Pontardawe Arts Centre

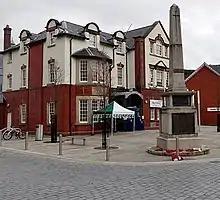
Image of the Pontardawe Arts Centre

Pontardawe Arts Centre is a multi-purpose cultural venue in Pontardawe, Neath Port Talbot, Wales. The building is owned by Neath Port Talbot County Borough Council and is located in Herbert Street.